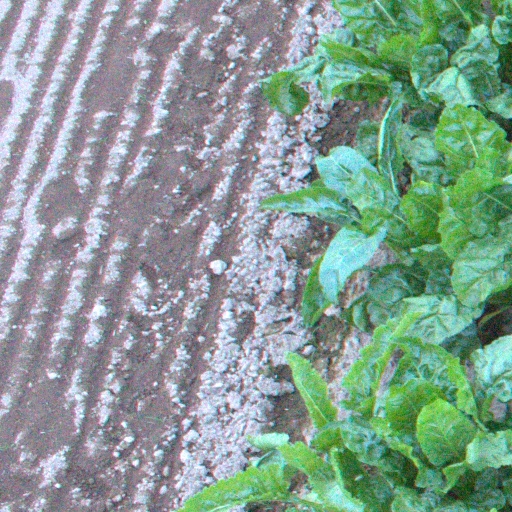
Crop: sugar beet